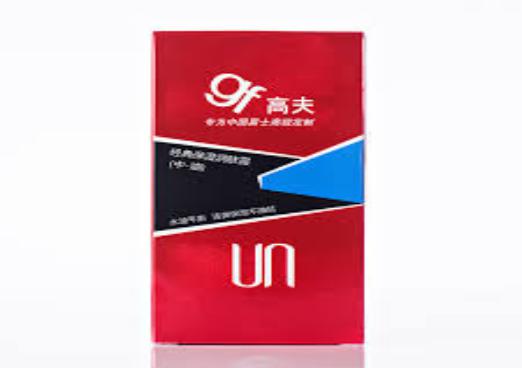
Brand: GF
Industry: Necessities